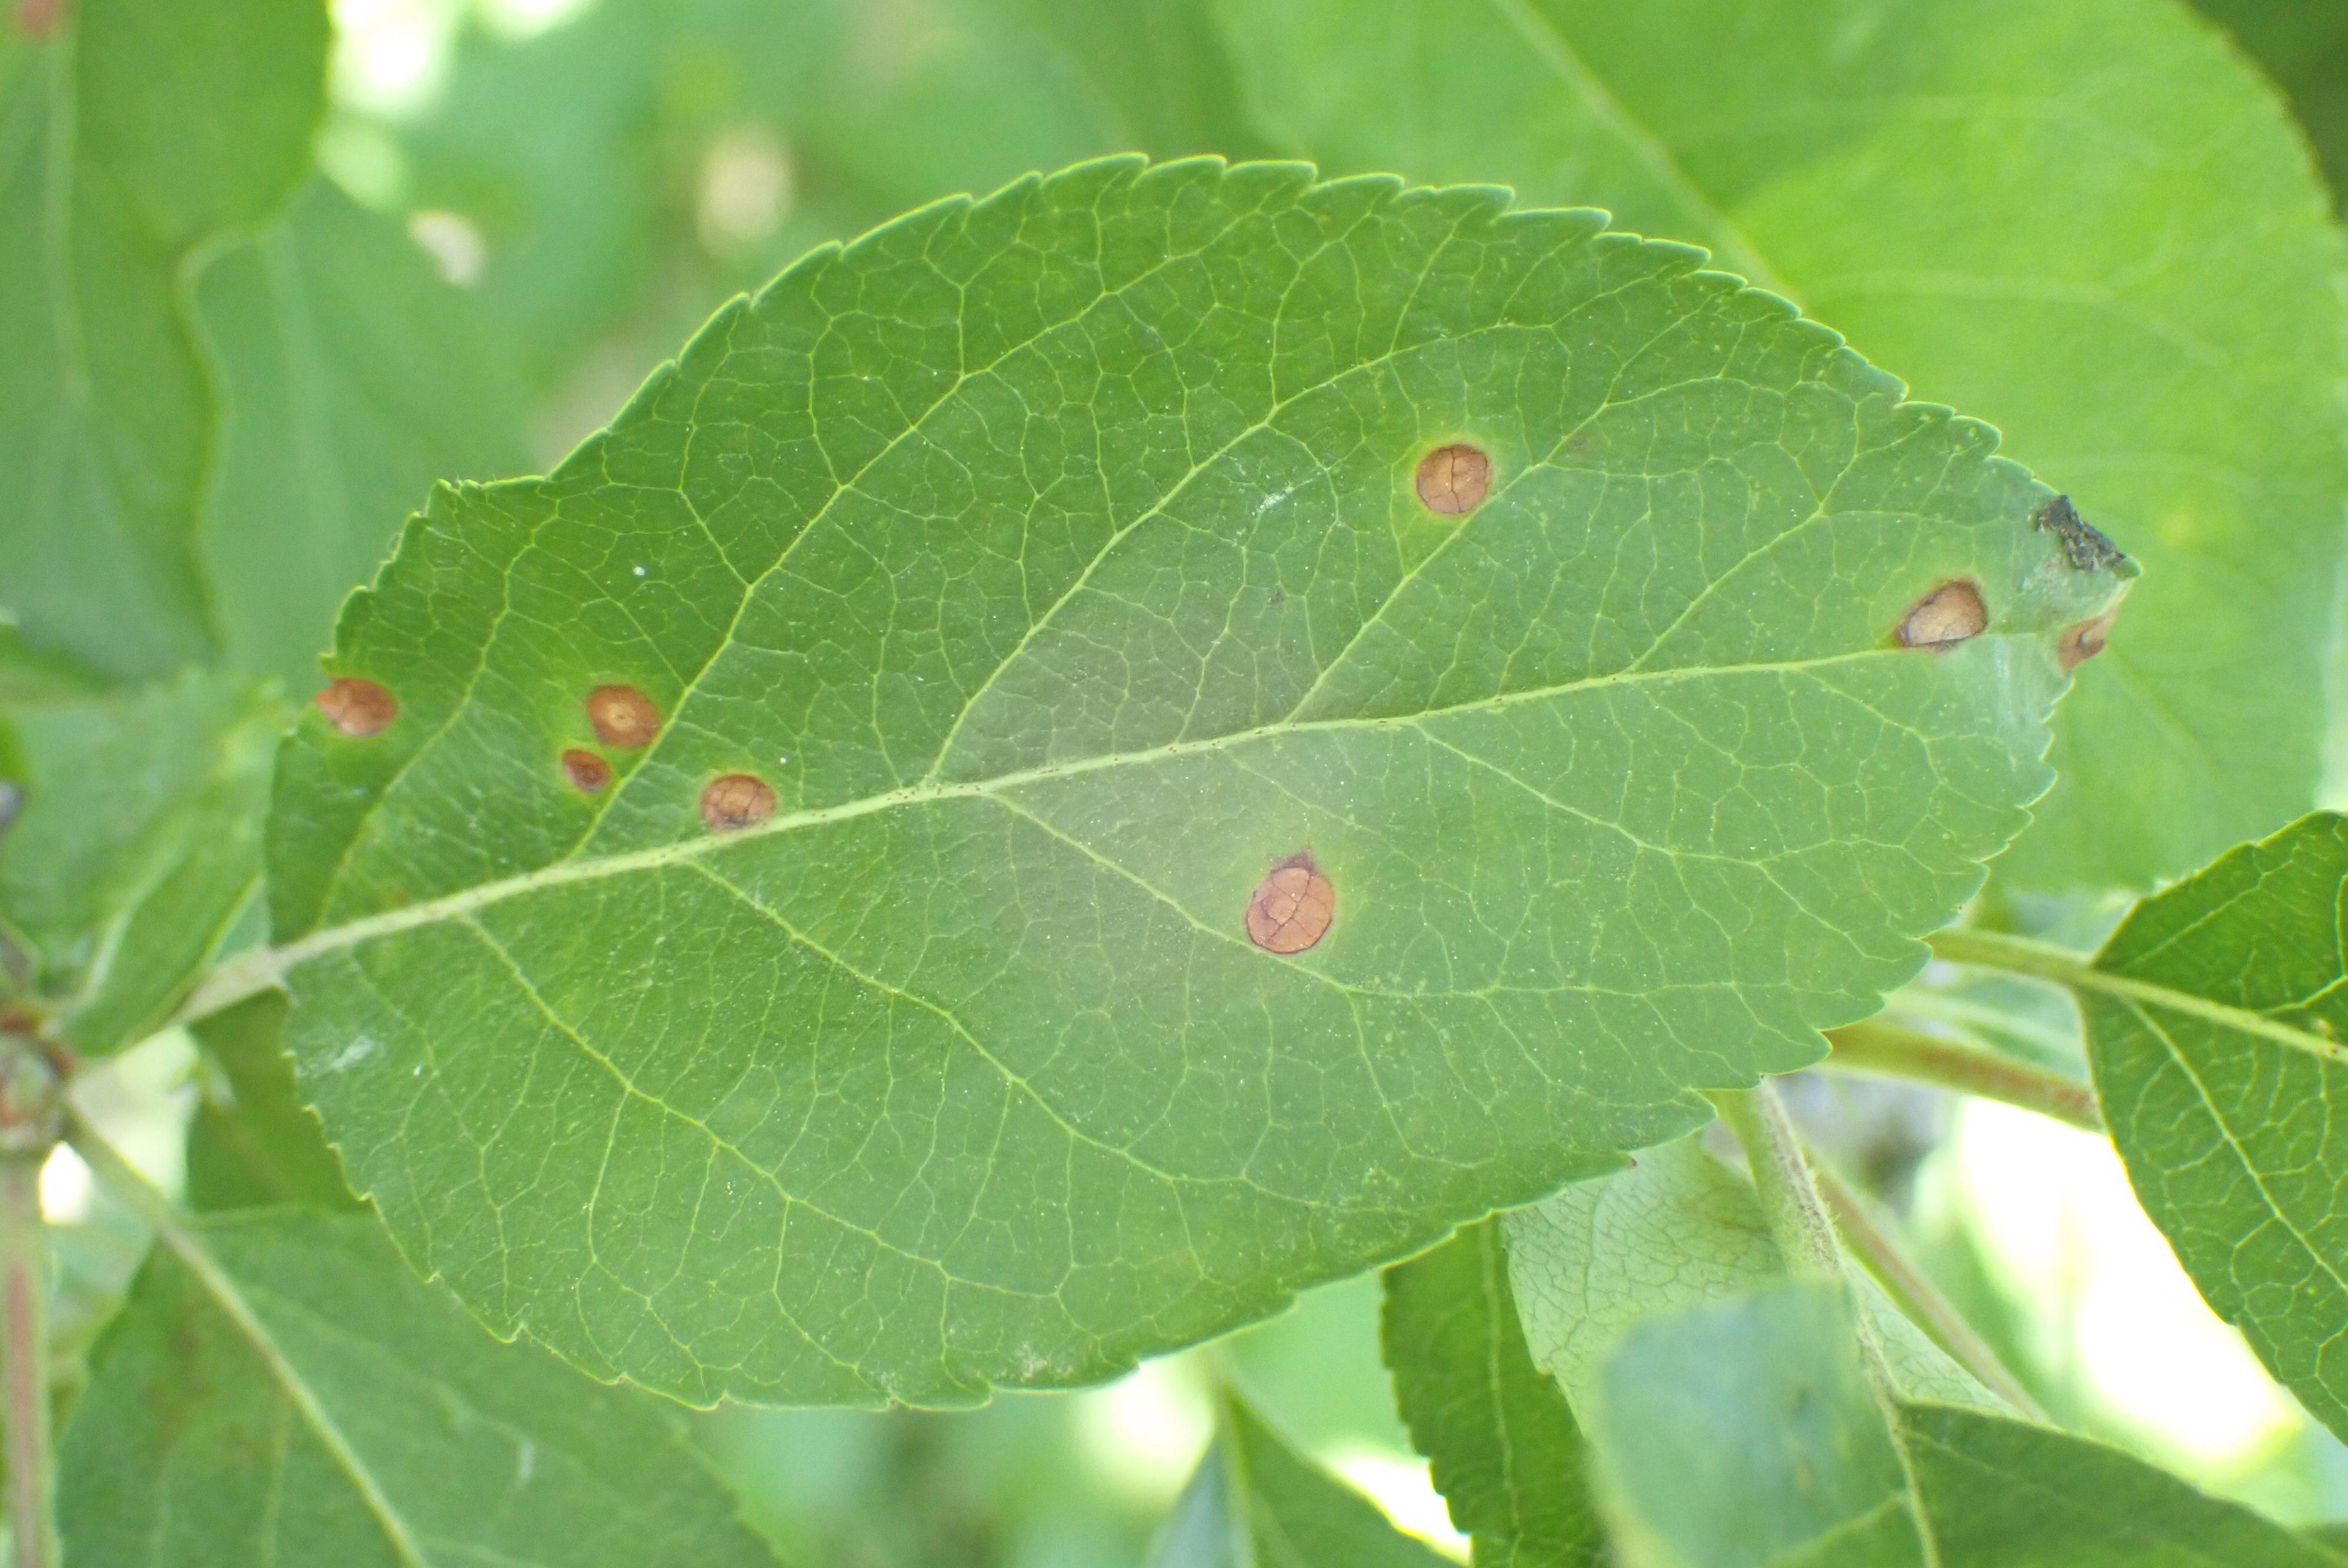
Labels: frog_eye_leaf_spot